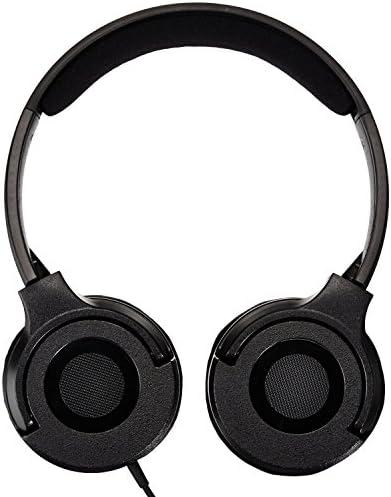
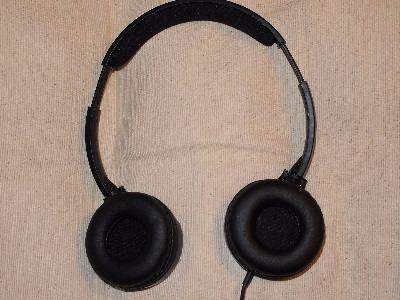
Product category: headphones
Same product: yes